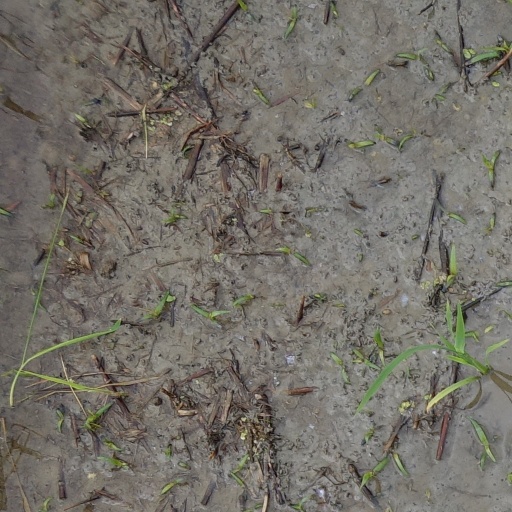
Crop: rice